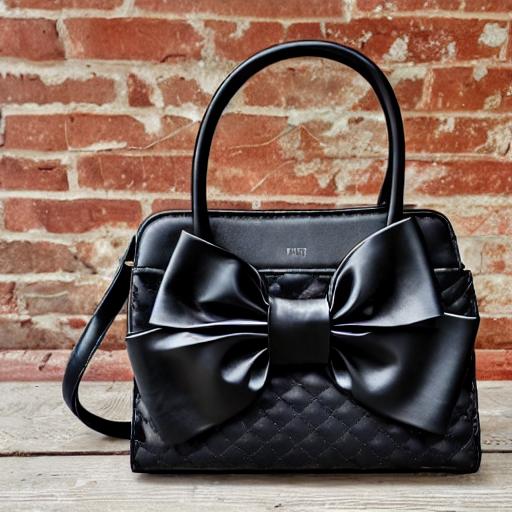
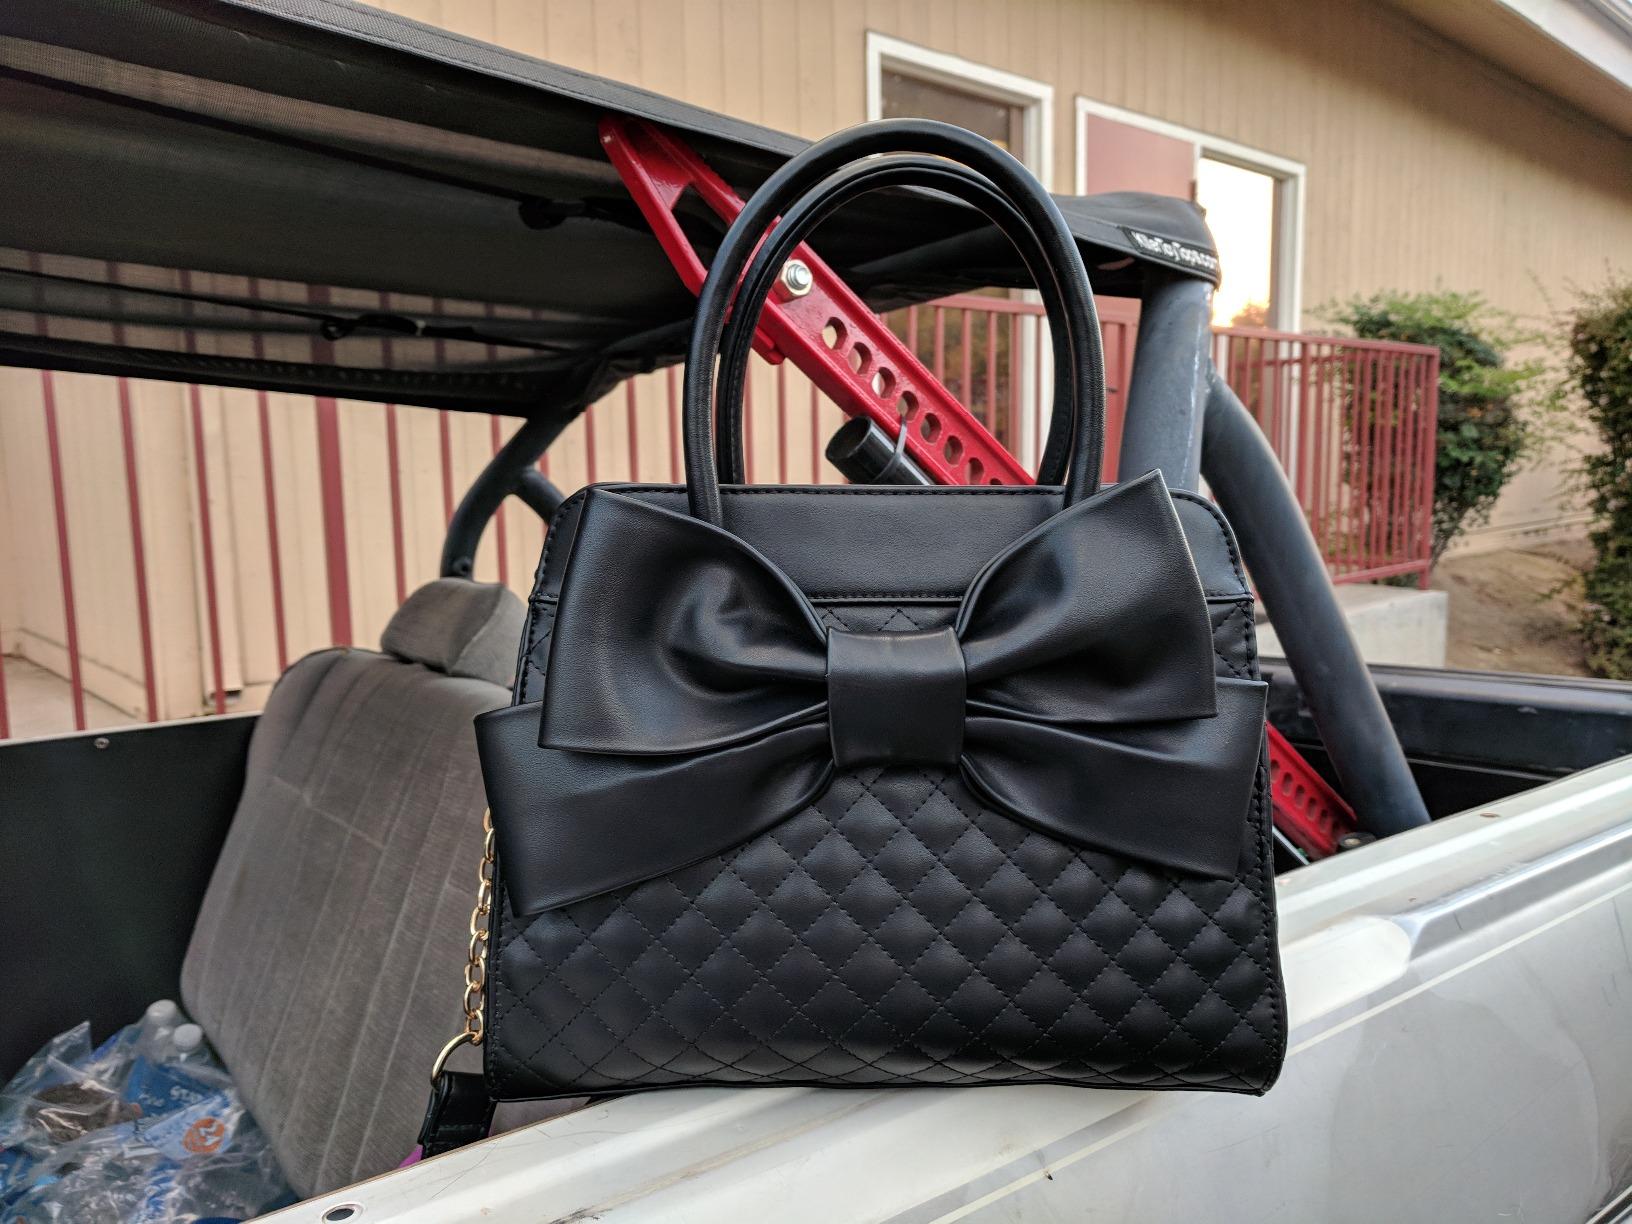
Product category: accessories_handbag
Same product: no